R. K. Padmanabha

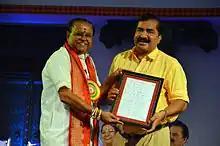
Padmanabha being felicitated with Nadusiri Award at conference in 2015

Apart from books, he has also released several CDs with his recordings of various themes of Carnatic music.